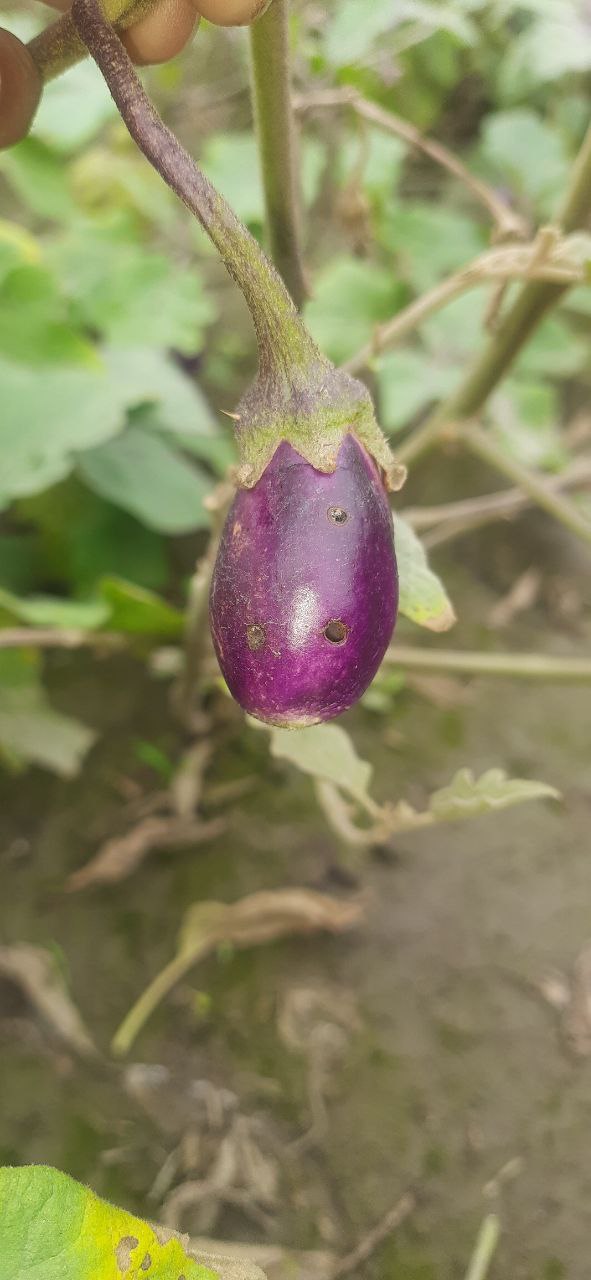
Label: Shoot and Fruit Borer